Kutztown University of Pennsylvania

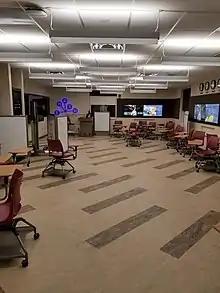
The Social Media Analytics Strategic Hub (SMASH) at Kutztown University supports the Social Media Theory and Strategy (SMS) program.

While officially housed in the College of Visual and Performing Arts, the Bachelor of Science in Social Media Theory and Strategy (SMS), one of the first in the United States, spans three of the four colleges at Kutztown University: College of Visual and Performing Arts, College of Liberal Arts and Sciences, and the College of Business. The Social Media Theory and Strategy degree blends elements of content creation and ethics, digital marketing and business strategy, and data science and analytics. The SMS program is enhanced by the Social Media Analytics Strategic Hub (SMASH), which is a dynamic space for analyzing social media content.